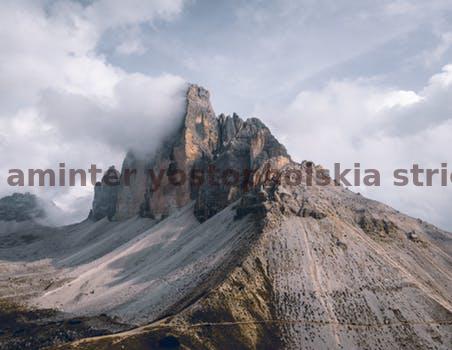
Label: Watermark